J. Kensley House

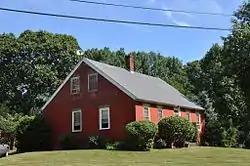

The J. Kensley House is an historic house located at 342 Chestnut Street in Uxbridge, Massachusetts. The story brick house was built c. 1820, and is an excellent local example of Federal styling. The house has a central chimney, and an asymmetrical facade, whose center entry retains its original door. The house remained in the Kensley family (under a variety of spellings) until the late 19th century.